Custard Factory

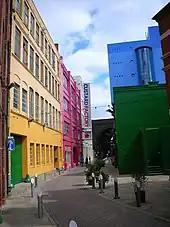
The Custard Factory in Gibb Street

The Custard Factory is a creative and digital business workspace complex, including independent shops, cafes and bars, on the site of what was the Bird's Custard factory off High Street, Deritend, in the Digbeth area of central Birmingham, England.